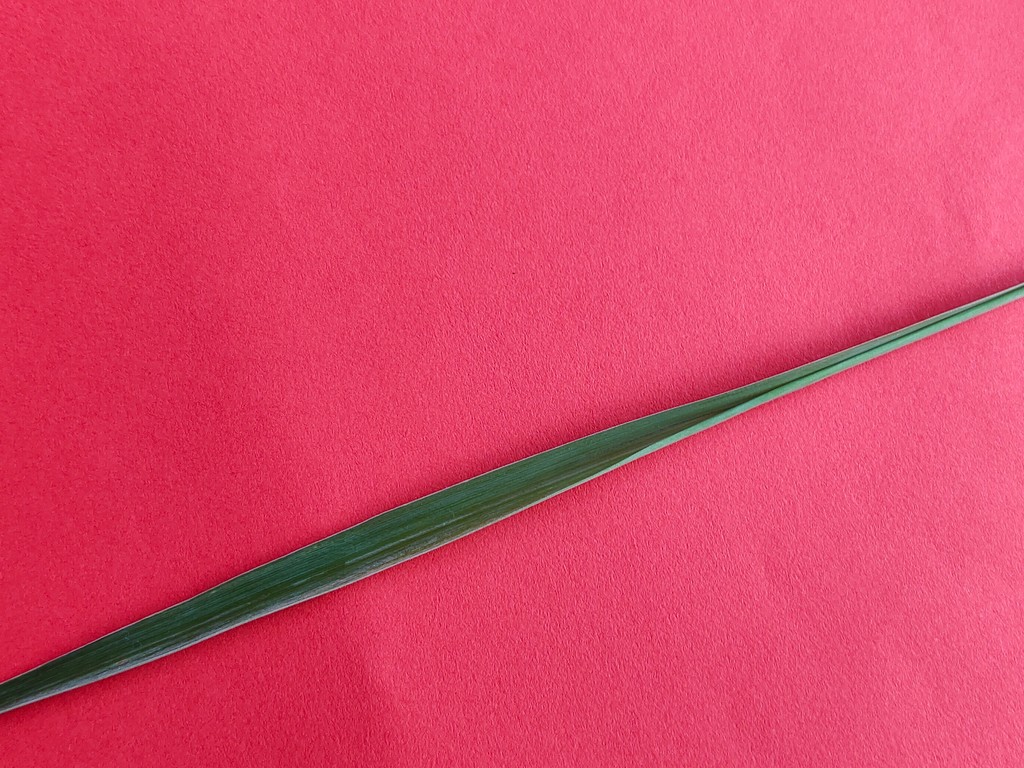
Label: Healthy